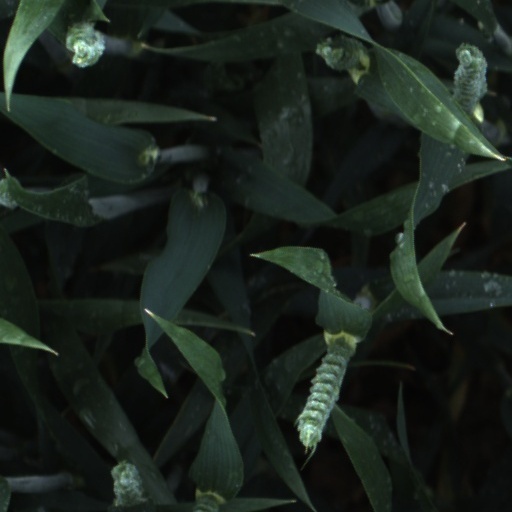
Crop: wheat